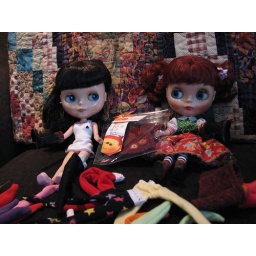
Rowan, you already own the prettiest dress in the house